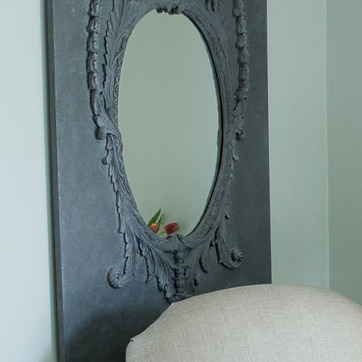
Material: mirror